Hualapai

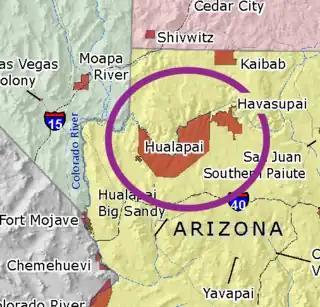
Hualapai Reservation shown in Northwestern Arizona

The Hualapai tribe is a sovereign nation and governed by an executive and judicial branch and a tribal council. The tribe provides a variety of social, cultural, educational and economic services to its citizens.